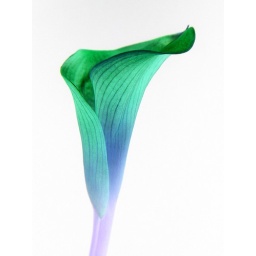
Calla lily in green & blue